Jake Bailey (American football)

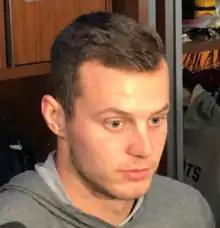
Bailey in 2019

He averaged 48.7 gross yards per punt, had a long of 71, and landed 31 punts inside the 20 yard line.